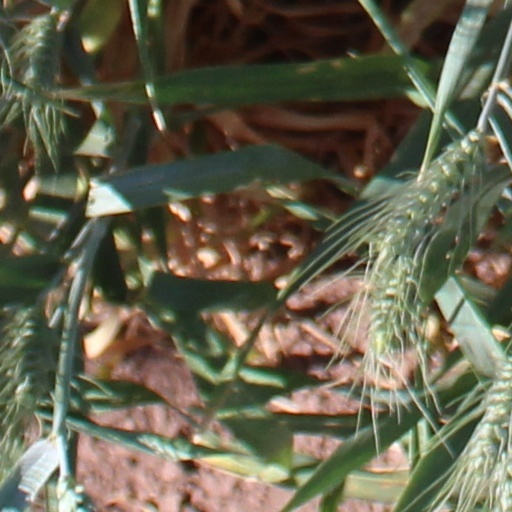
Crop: wheat